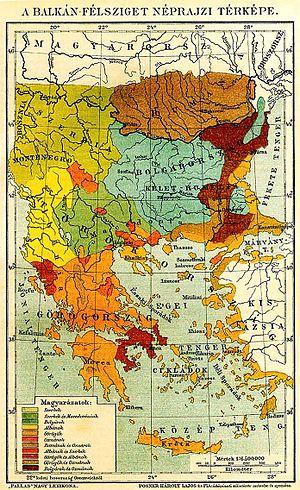
L'histoire de la Macédoine du Nord, petit État du sud des Balkans, commence, au sens strict, lors de son indépendance vis-à-vis de la République fédérative socialiste de Yougoslavie en 1991. Dans un sens plus large, l'histoire de la « Macédoine », dont traite le présent article, concerne un ensemble géographique et historique bien plus vaste, habité par de nombreux peuples au cours du temps. Le territoire ainsi désigné a maintes fois changé de forme et fut inclus dans divers États successifs. La république actuelle n'occupe que le tiers du royaume antique. Elle regroupe la majorité des Slaves macédoniens, parlant une langue slave, également présente en Bulgarie du sud-ouest et en Grèce du nord, et linguistiquement proche du bulgare. La République de Macédoine du Nord abrite aussi des minorités albanaises, valaques et tsiganes.